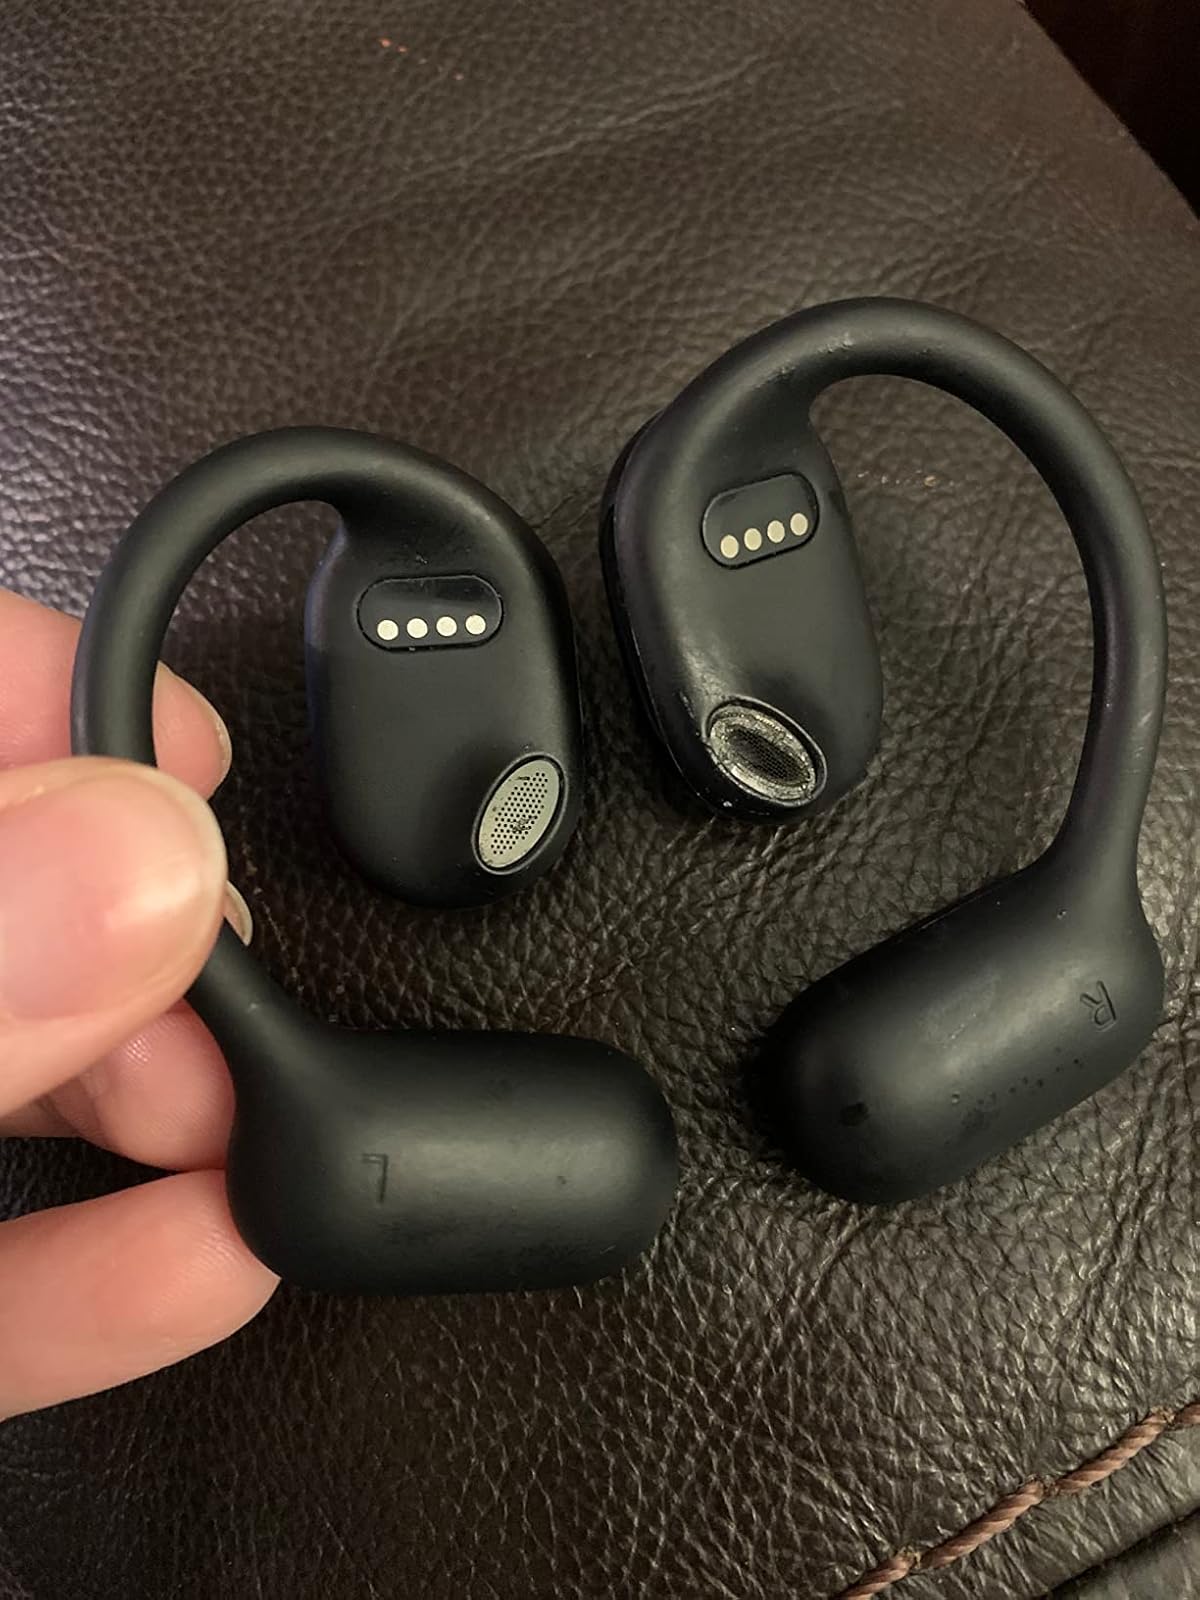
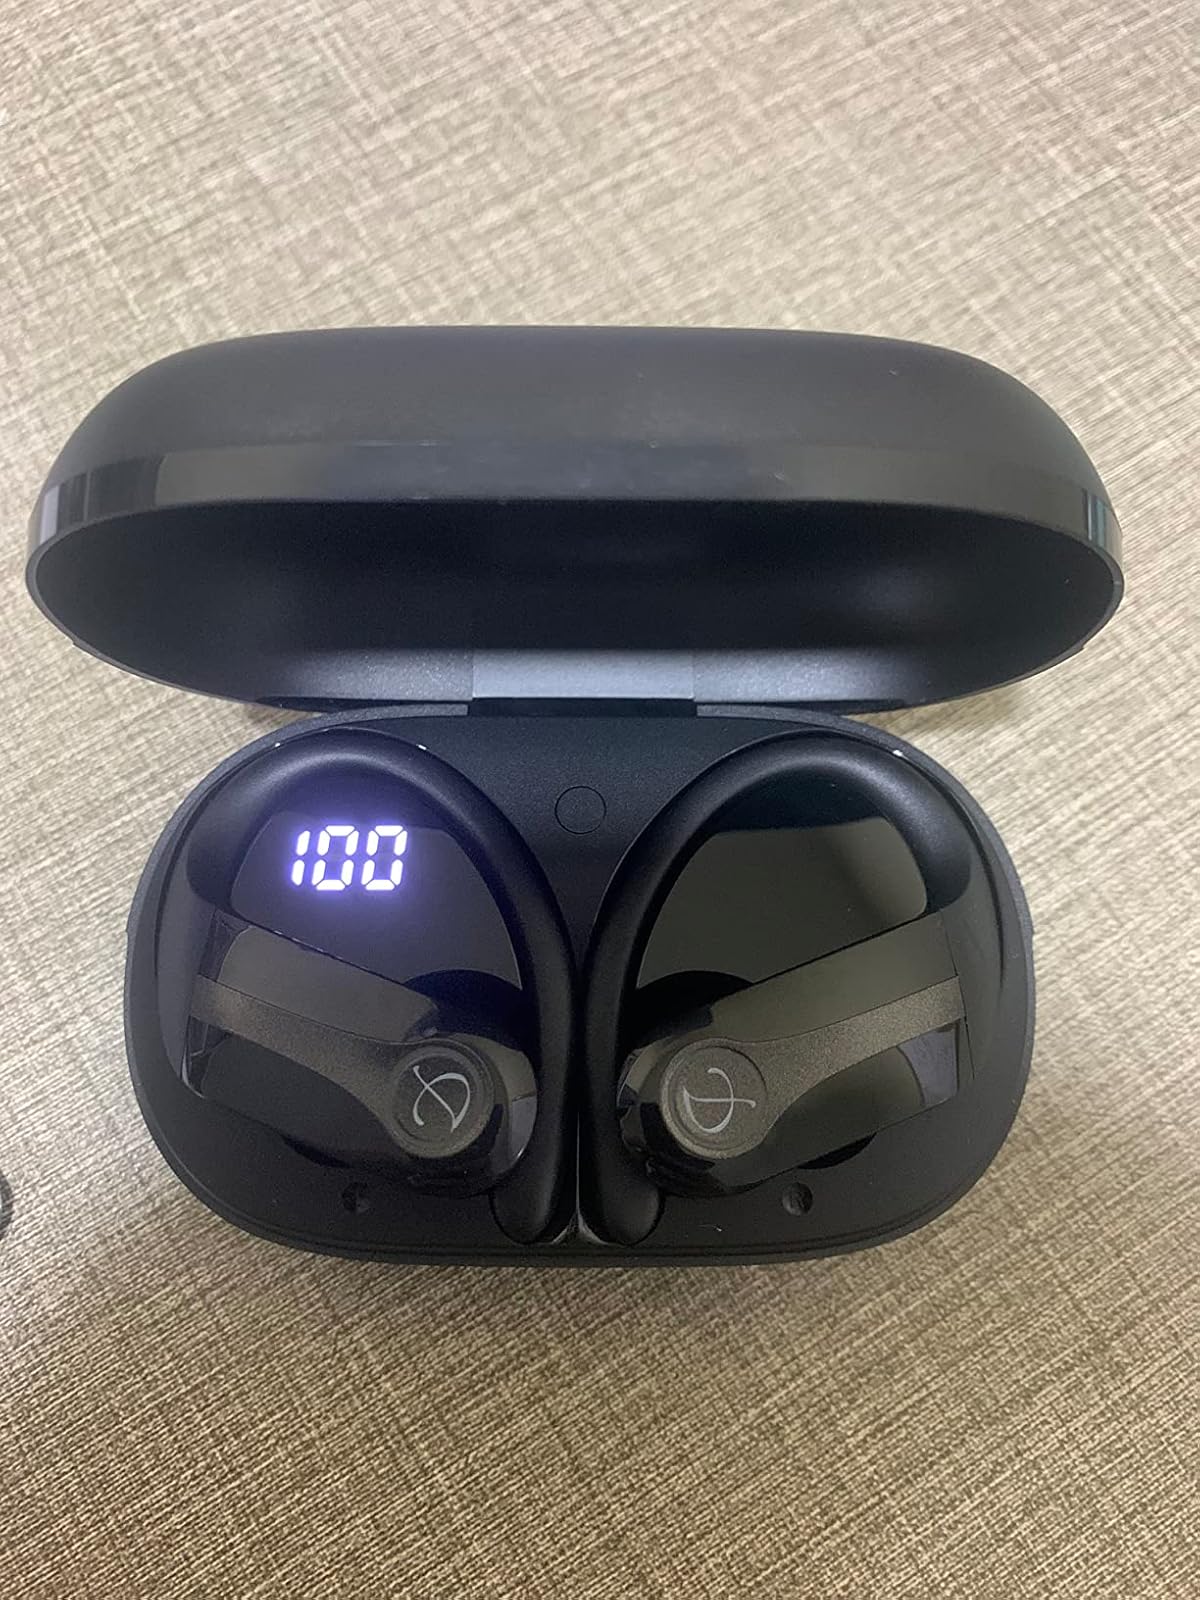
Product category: earbuds
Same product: no